2012 SEC Championship Game

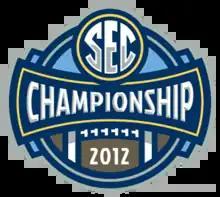
2012 SEC Championship Logo

The 2012 SEC Championship Game was played on December 1, 2012, in the Georgia Dome in Atlanta, and determined both the 2012 football champion of the Southeastern Conference (SEC). The game featured the Georgia Bulldogs, winners of the SEC Eastern Division versus the Alabama Crimson Tide, the winner of the SEC Western Division.